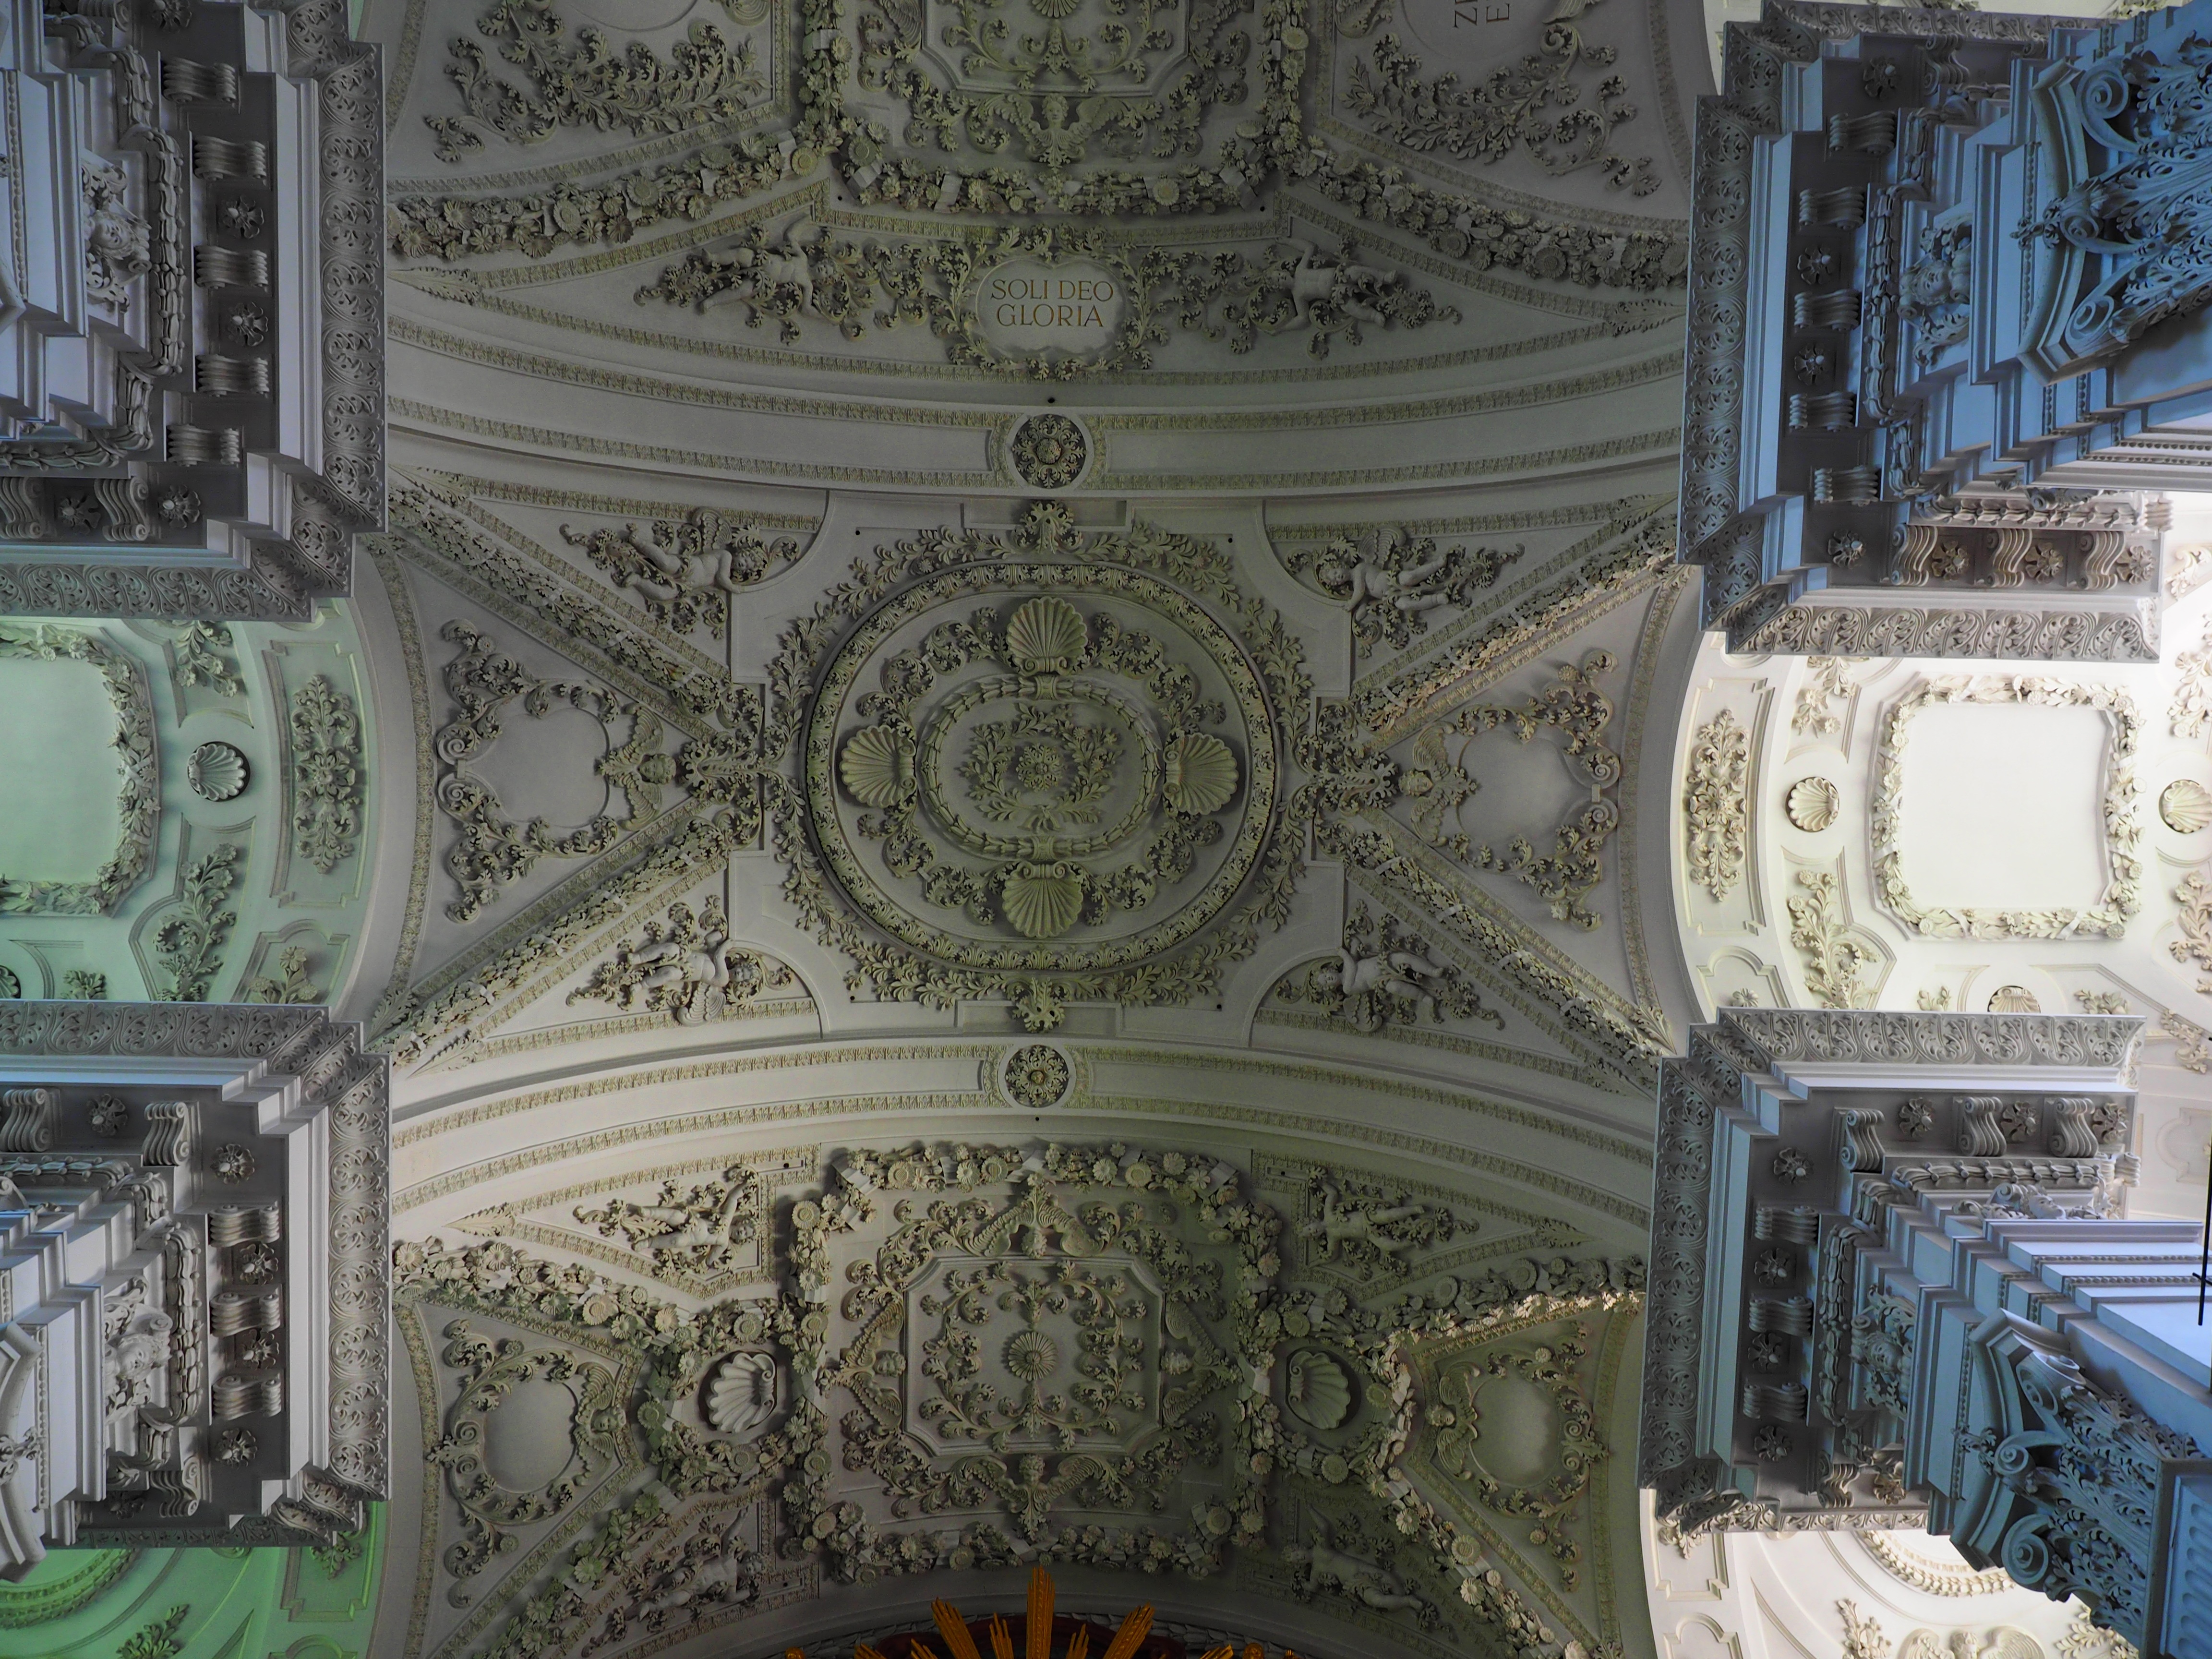
architecture, building, palace, arch, landmark, facade, church, cathedral, blanket, place of worship, baptistery, art, decorated, basilica, dome, baroque, stucco ceiling, ancient history, human settlement